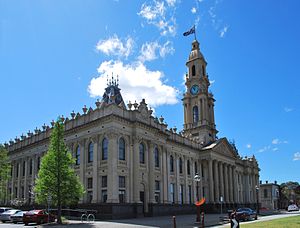
Melbourne / Regering
South Melbourne Town Hall var indtil 1994 rådhuset i forstaden South Melbourne, indtil denne sammen med to andre dannede City of Port Phillip.
Melbourne er Australiens næststørste by og hovedstad i delstaten Victoria.